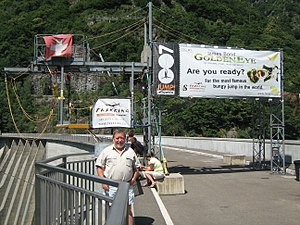
Lago di Vogorno
Stedet midt på dæmningen, hvorfra det berømte bungy-jump fandt sted.
Bungy-Jumpudsprigningene på Verzasca-dæmningen sker herfra
Lago di Vogorno er en kunstigt skabt sø i kantonen Ticino i Schweiz.